Tara Subkoff

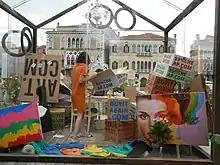
Milla Jovovich in Subkoff's art installation "Future/Perfect", 2013

In 2012, Subkoff revived the Imitation of Christ label and began working on more pieces, shortening the brand name to simply "Imitation." The same year, she created a ten-day art installation and continuous performance piece at the Carlton Festival of the Arts in São Paulo, Brazil. She also conceptualized a performance piece in a group show curated by Dimitri Antonitsis in Hydra, Greece.